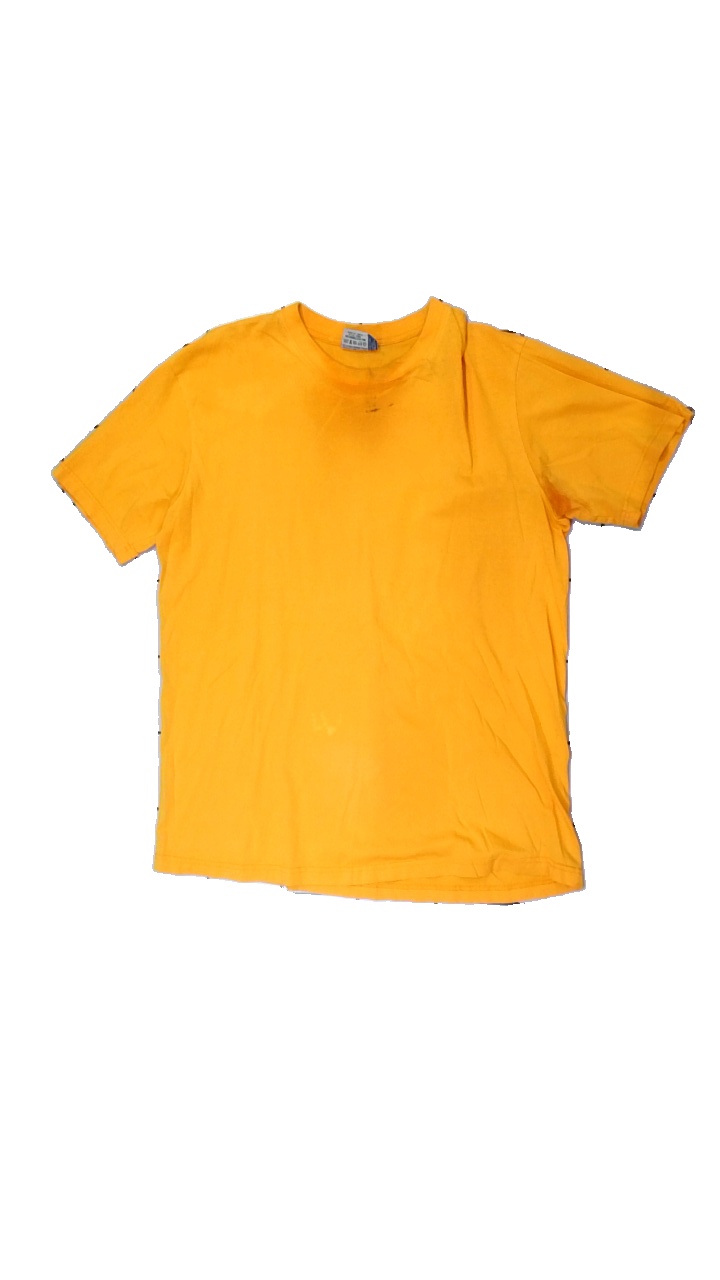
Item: T-shirt (Men)
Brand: Ep
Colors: Orange
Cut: Regular
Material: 100% cott
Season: All
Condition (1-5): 3
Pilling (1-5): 4
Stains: Major
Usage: Export
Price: <50